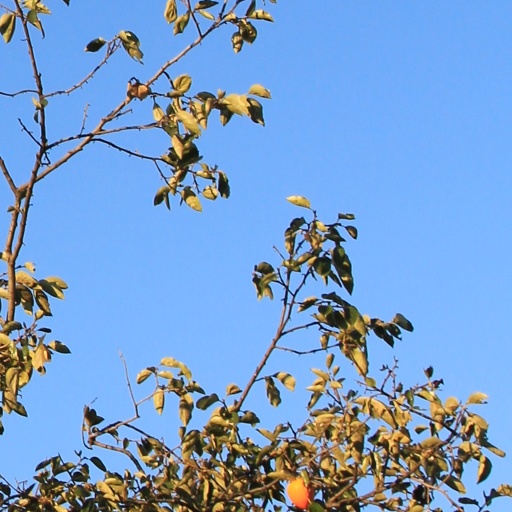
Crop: grape